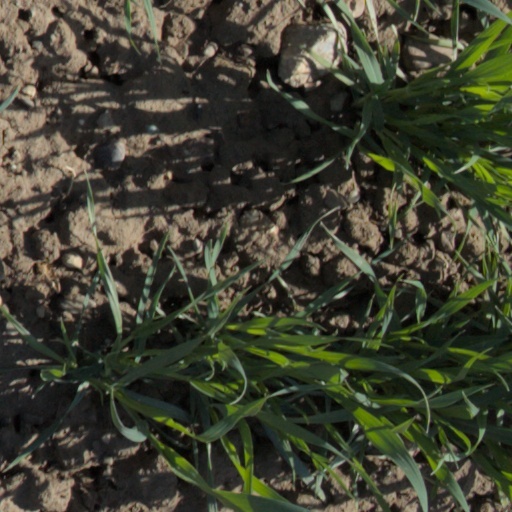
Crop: wheat